RSAF Black Knights

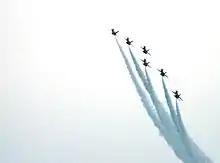
Low level head-on pass during NDP 2008.

The RSAF Open House is a bi-annual event which is usually held at Paya Lebar Air Base and in conjunction with the 40th anniversary of Republic of Singapore Air Force in 2008, it would be open to public for two days from 30 to 31 August 2008. Also, the RSAF Black Knights are scheduled for another aerobatic display to thrill the crowds.